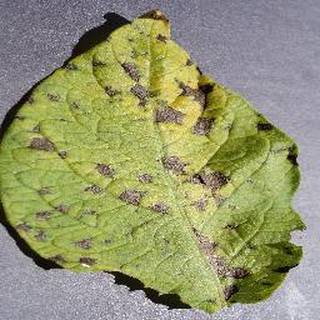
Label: potato_early_blight